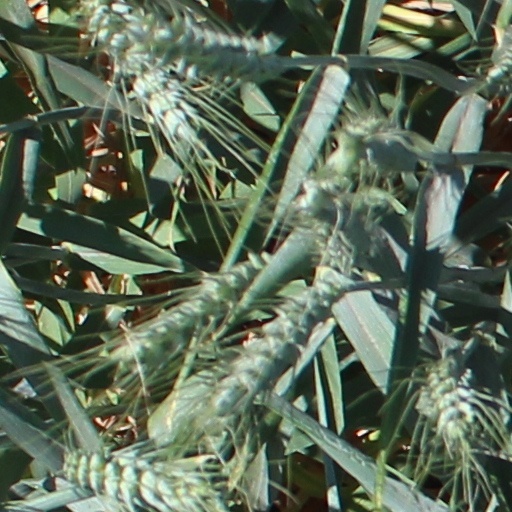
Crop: wheat